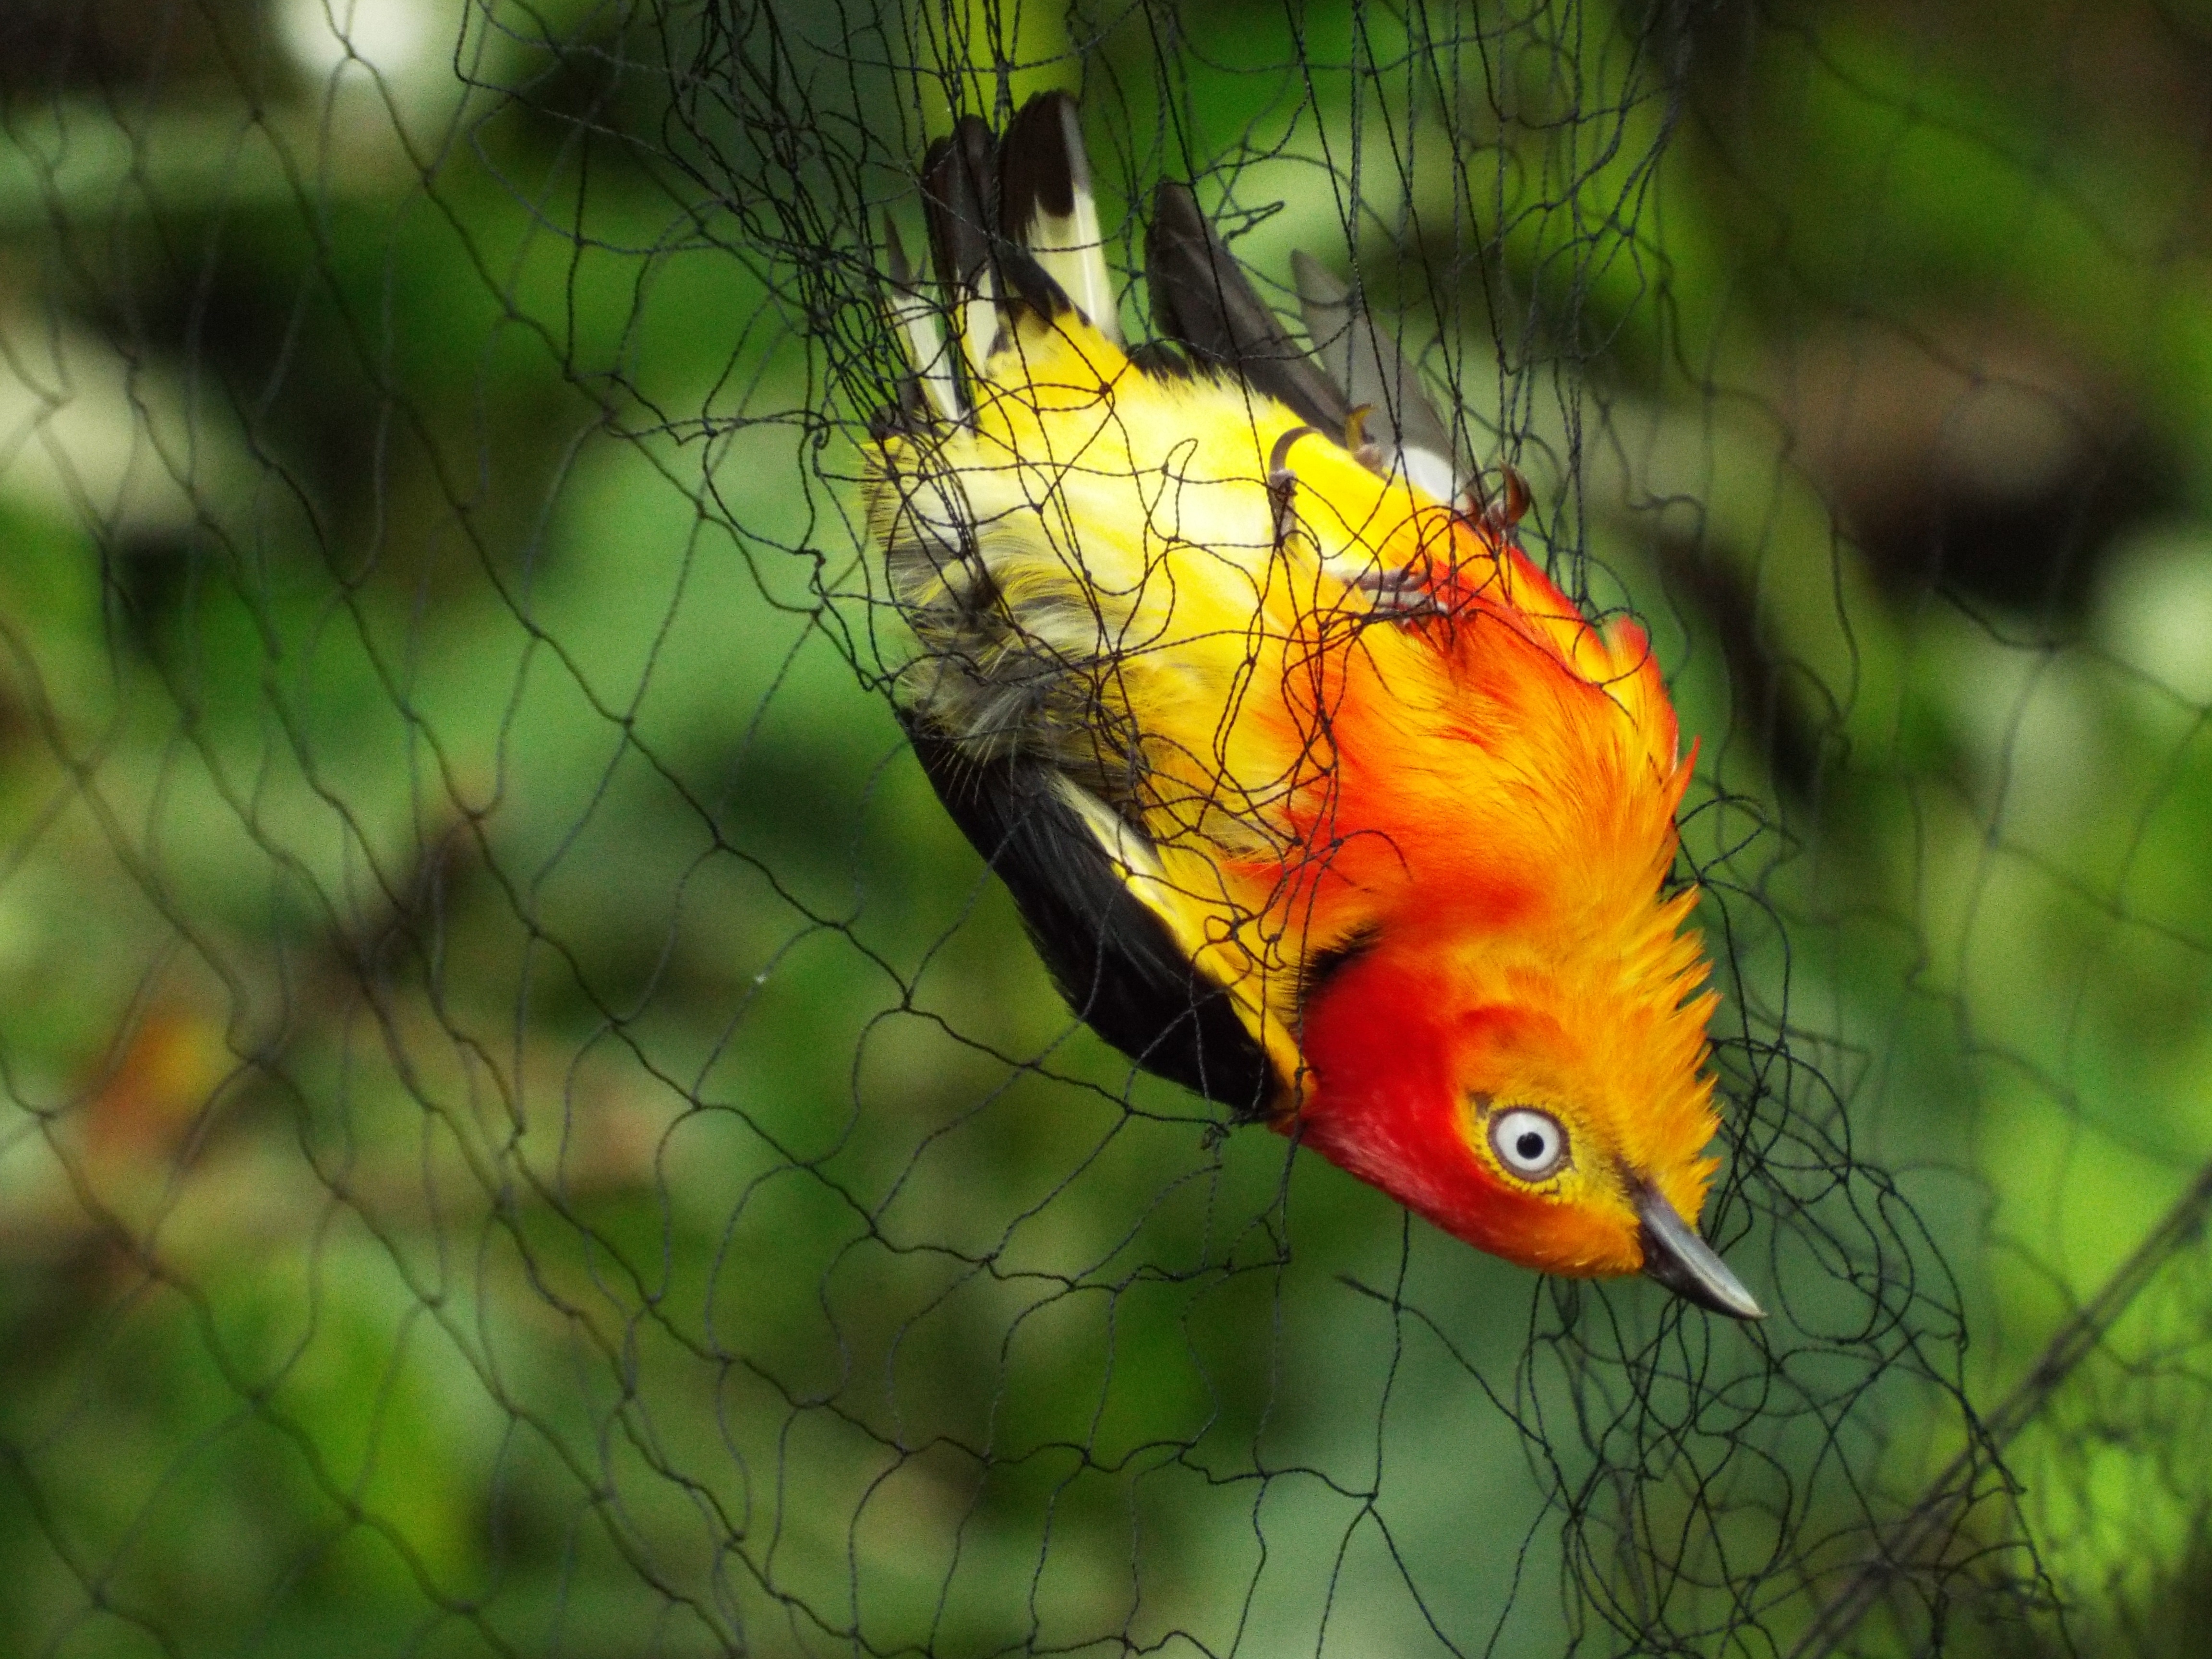
nature, bird, leaf, flower, animal, wildlife, green, insect, biology, butterfly, yellow, fish, fauna, close up, birds, animals, brazil, animal world, tropical birds, macro photography, uirapuru, mist net